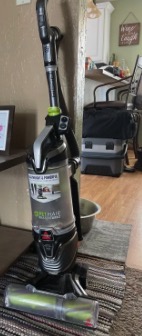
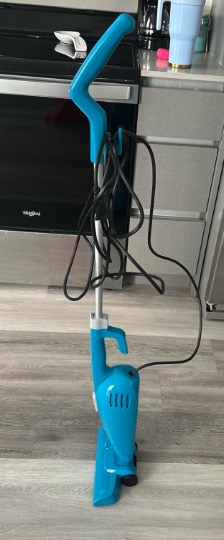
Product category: items_vacuum
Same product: no